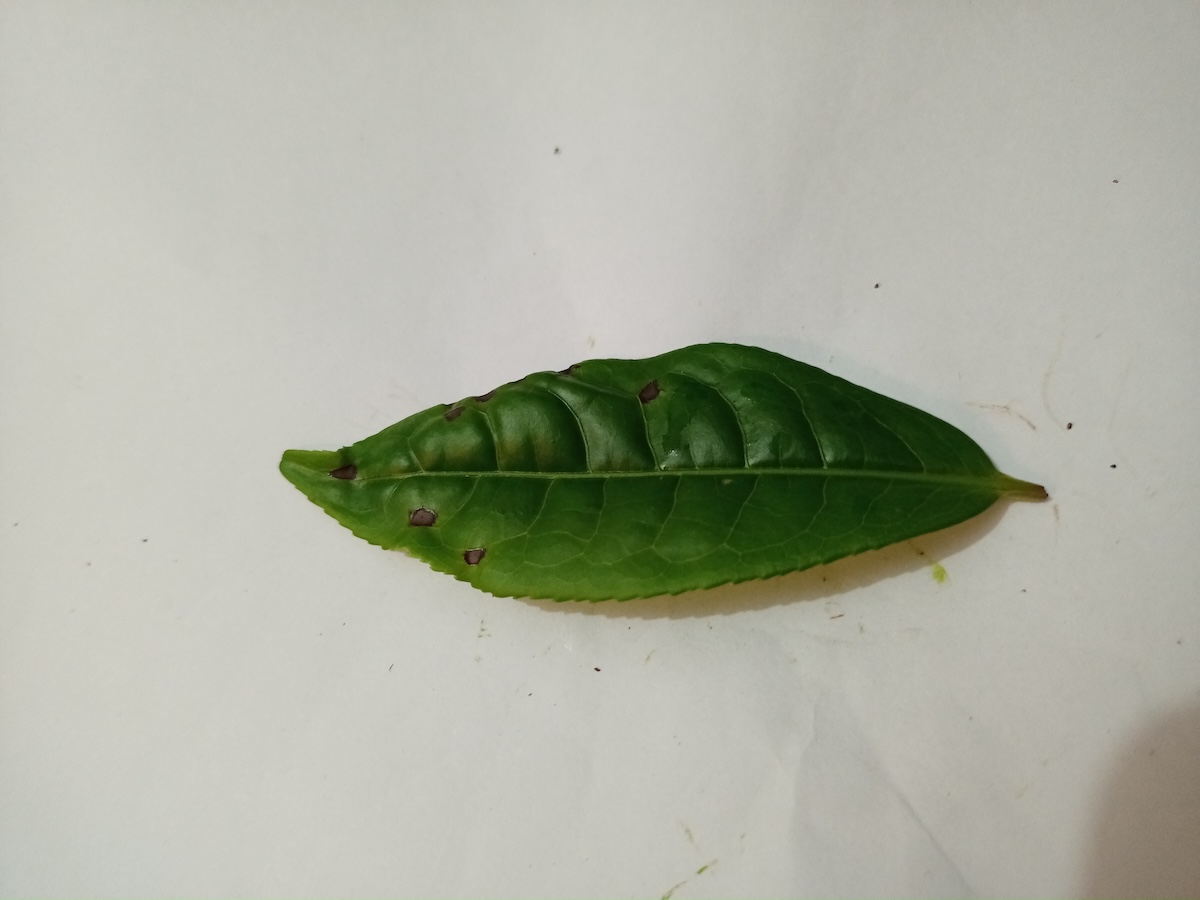
Label: Helopeltis